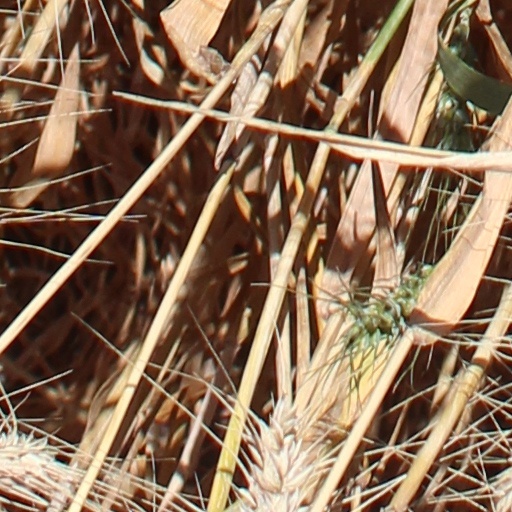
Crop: wheat